Dorcas

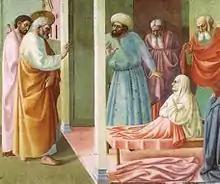
Detail of "Healing of the Cripple and Raising of Tabitha" by Masolino da Panicale, 1425

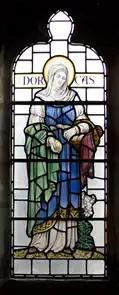
Dorcas Window St. Michael's Parish Church, Mytholmroyd, West Yorkshire

Basil of Caesarea refers to Dorcas as an example in his "Morals" (rule 74): "That a widow who enjoys sufficiently robust health should spend her life in works of zeal and solicitude, keeping in mind the words of the Apostle and the example of Dorcas." She is also commemorated in poems by Robert Herrick ("The Widows' Tears: Or, Dirge of Dorcas") and George MacDonald ("Dorcas").